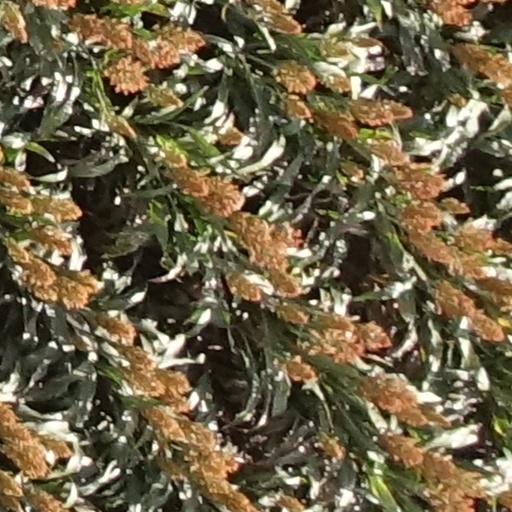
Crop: sorghum